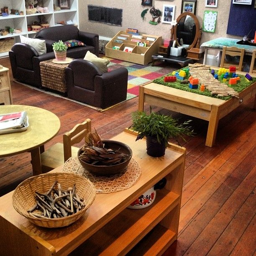
i like how homey the classroom looks with the little chairs and natural tables .